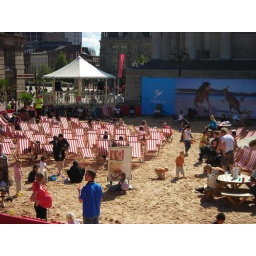
Only in Birmingham, just about the furthest you can get from the sea. Complete with beach bar and appropriate music!